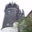
Label: castle